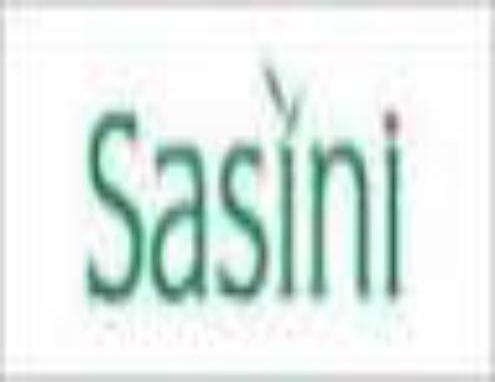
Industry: Food